M'Daourouch

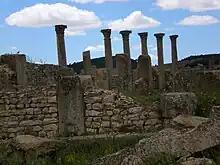
Ruins of the ancient site Madaure (Madaura, Madaurius, M'daourouch)

M'daourouch is a commune in Souk Ahras Province, Algeria, occupying the site of the Berber-Roman town of Madauros in Numidia.